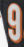
Number: 9